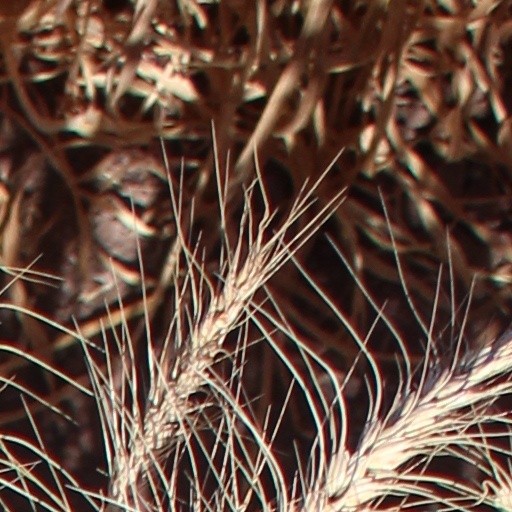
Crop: wheat